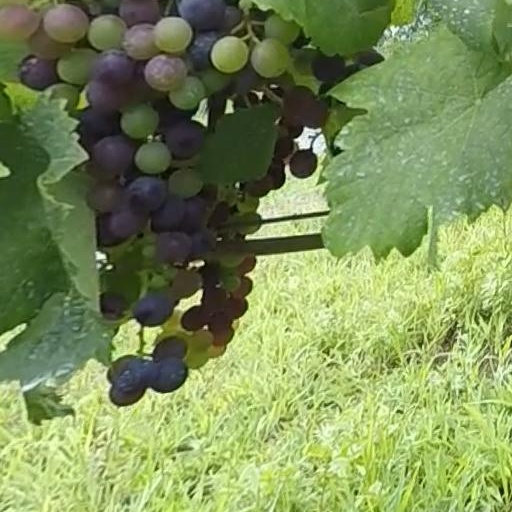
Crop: grape